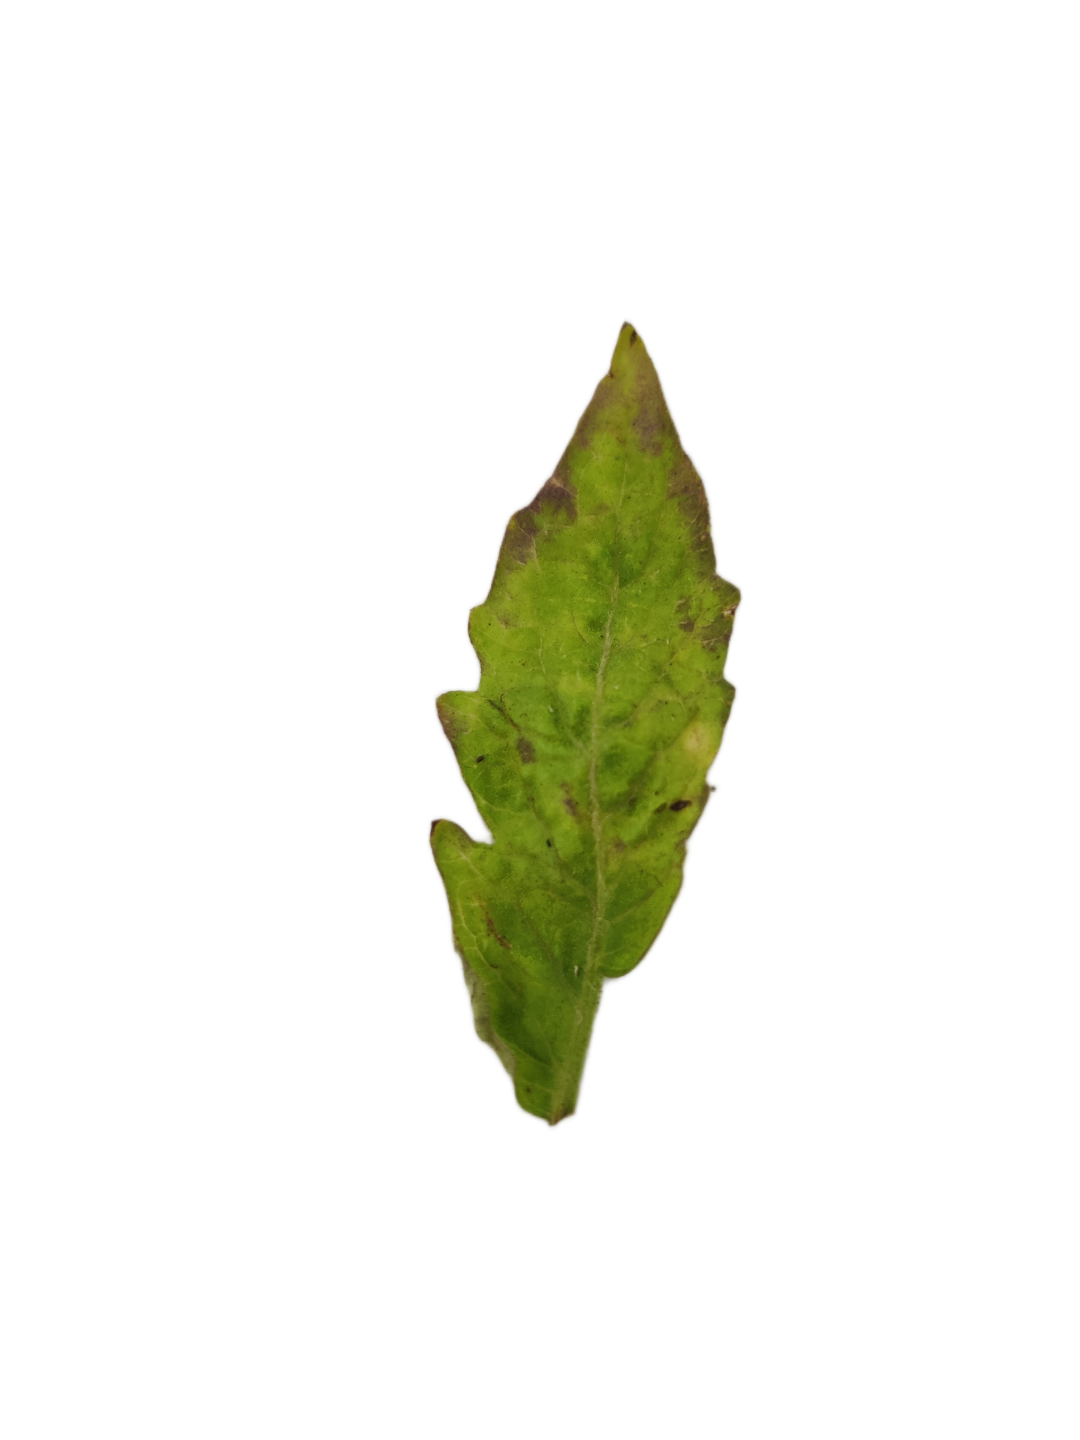
Crop: Tomato
Label: Downy_Mildew